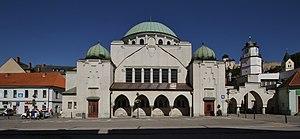
Avant l'existence de la Tchécoslovaquie et l'indépendance de la Slovaquie actuelle, l'histoire des Juifs slovaques se mêle étroitement à celle des Juifs de Hongrie, le territoire slovaque et les populations slovaques ayant fait partie de diverses entités étatiques.